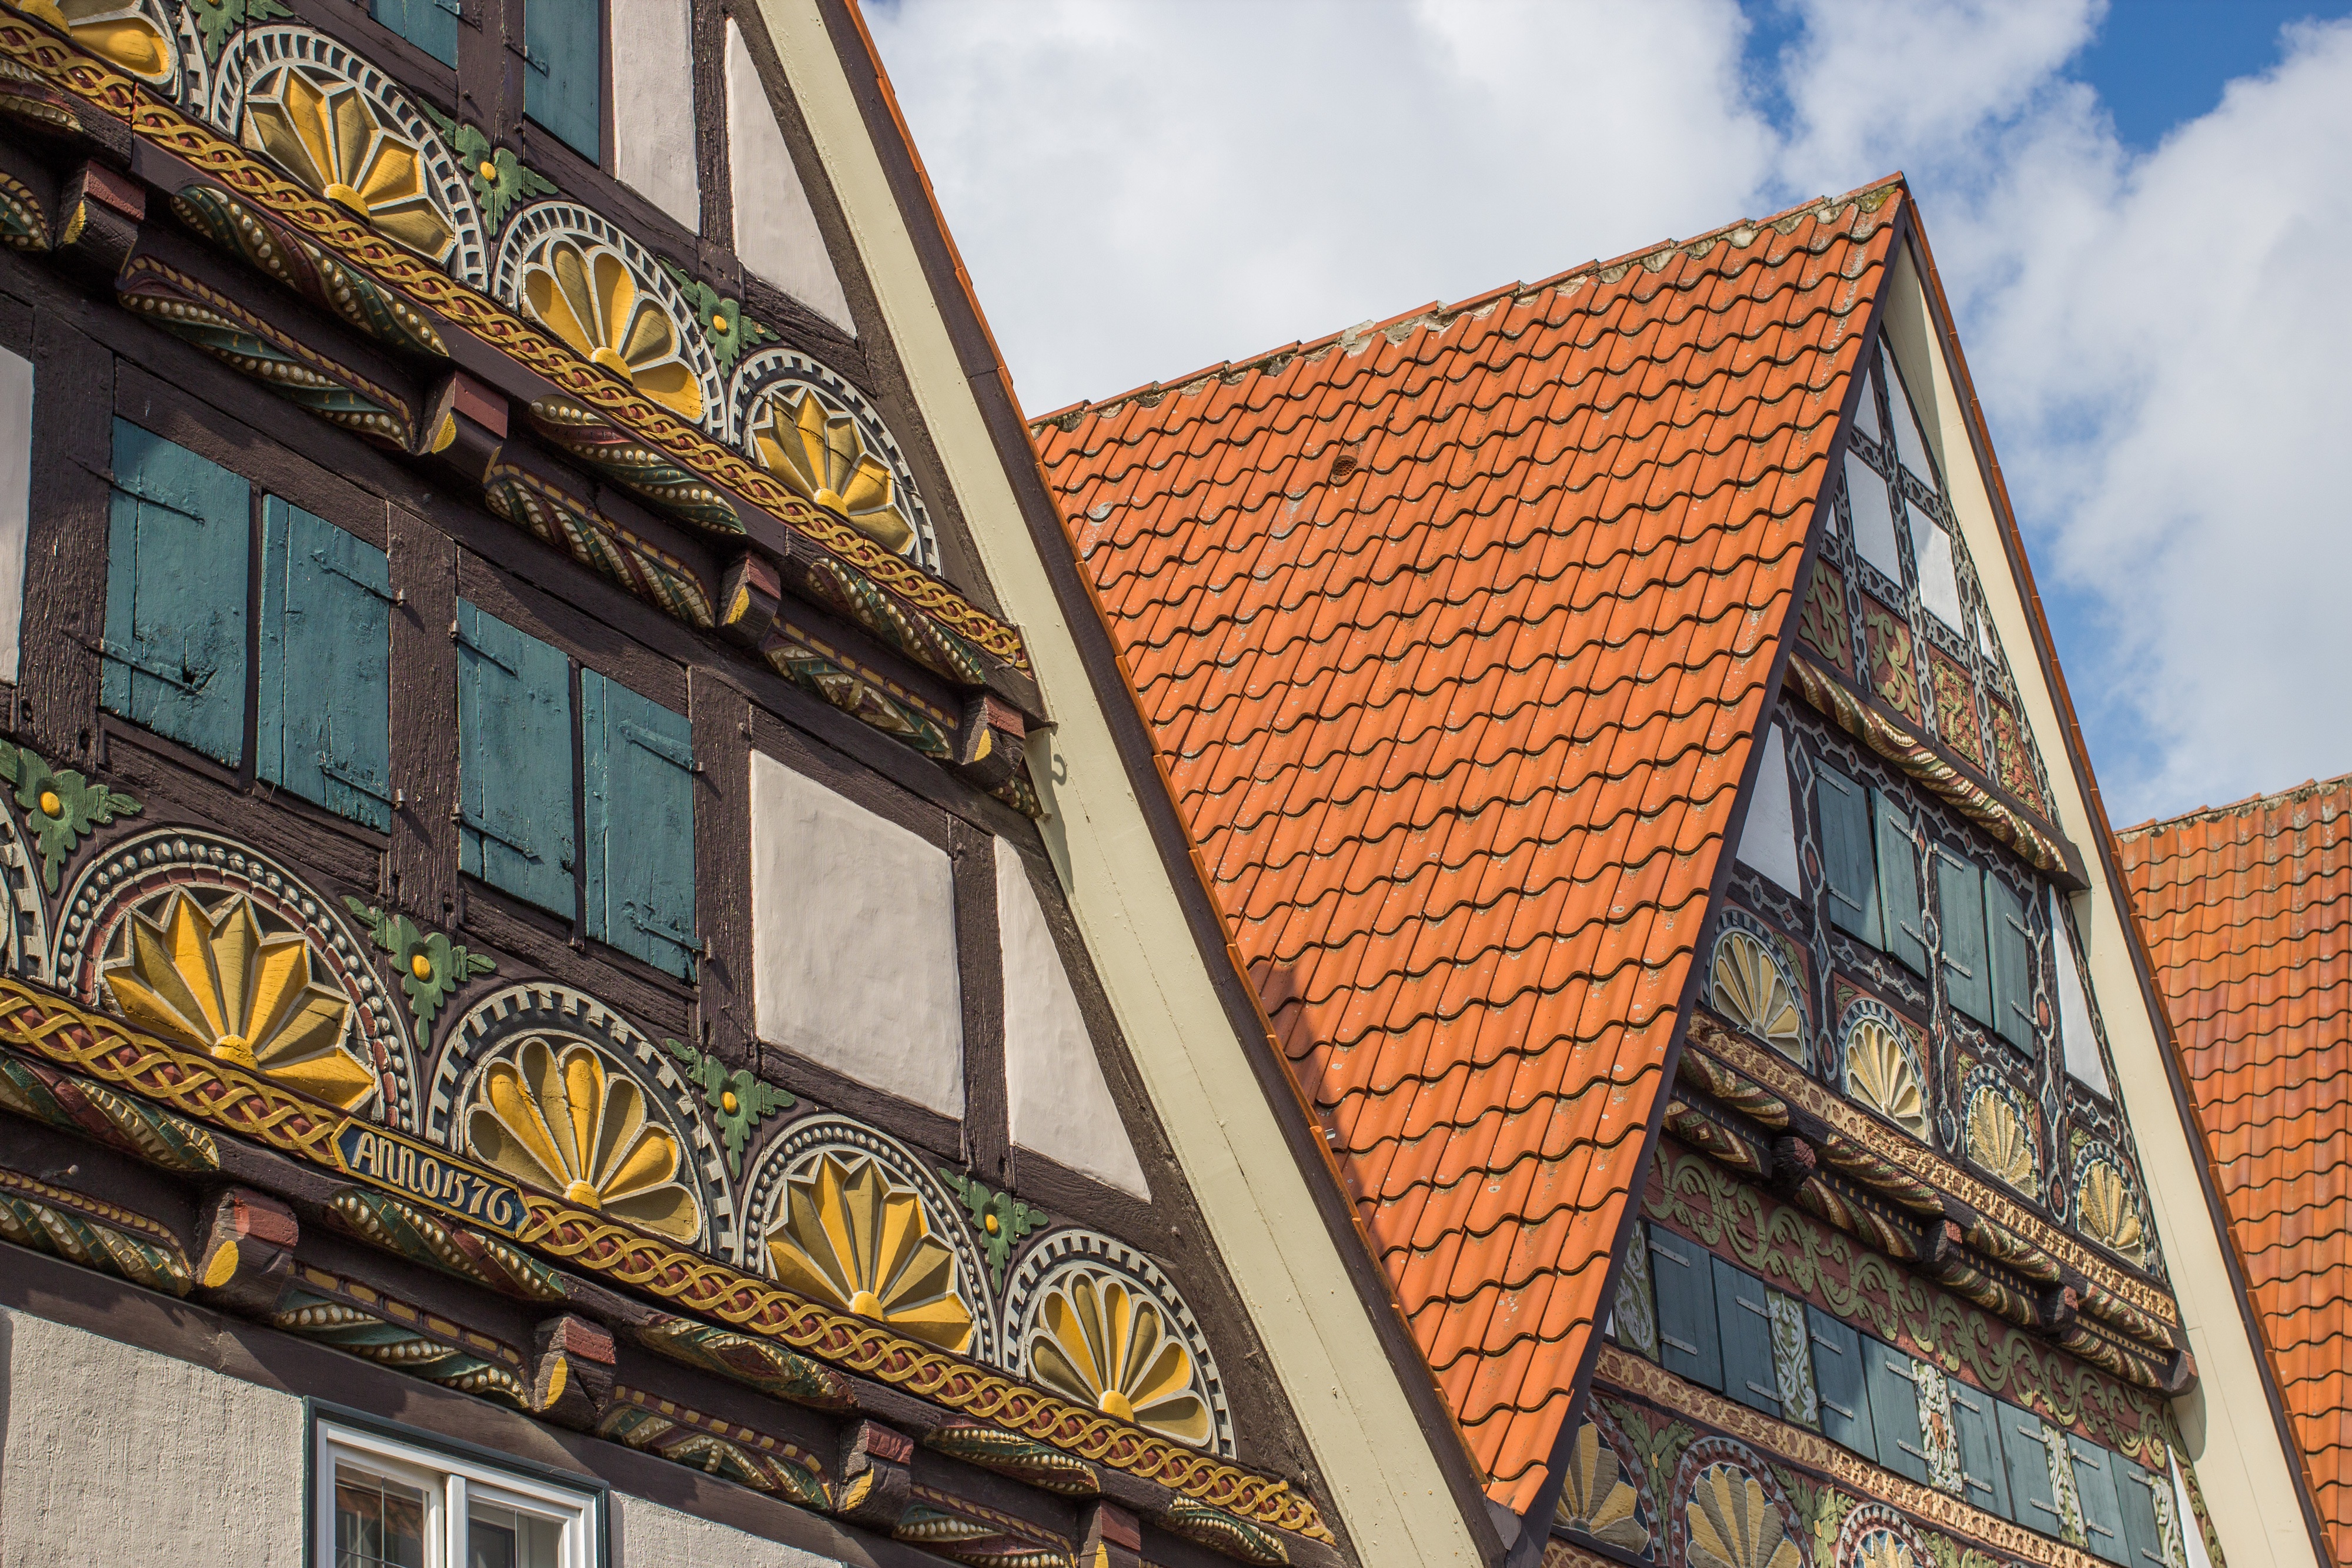
architecture, window, building, old, city, downtown, bar, landmark, facade, colorful, places of interest, old house, old town, structures, shutters, homes, germany, decorated, historically, old houses, neighbourhood, hanseatic city, truss, fachwerkh user, timber framed building, urban area, lemgo, truss structure